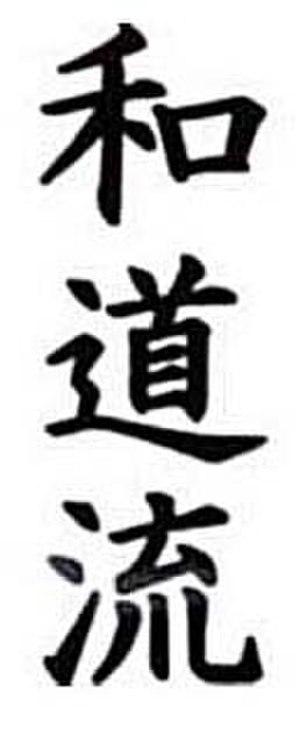
Sensei Masaru Shintani, 9ᵉ dan de karaté wadō-ryū, né le 3 février 1927 et décédé le 7 mai 2000, est un maître de karate qui a introduit le Wadō-ryū au Canada et a fondé la Fédération de Karaté Shade Wai-Kai. Il est élève du fondateur du style, sensei Hironori Ōtsuka.
Le Wadō-ryū est une école de karaté et de jiu-jitsu. Son fondateur est Hironori Ōtsuka, meijin. Au Japon même, cet art martial est surtout répandu dans les milieux universitaires. Le Wadō-ryū est considéré comme ayant été le tout premier style spécifiquement japonais de karatédo. Wadō-ryū signifie « école de la voie de la paix » ou « école de la voie de l'harmonie ».